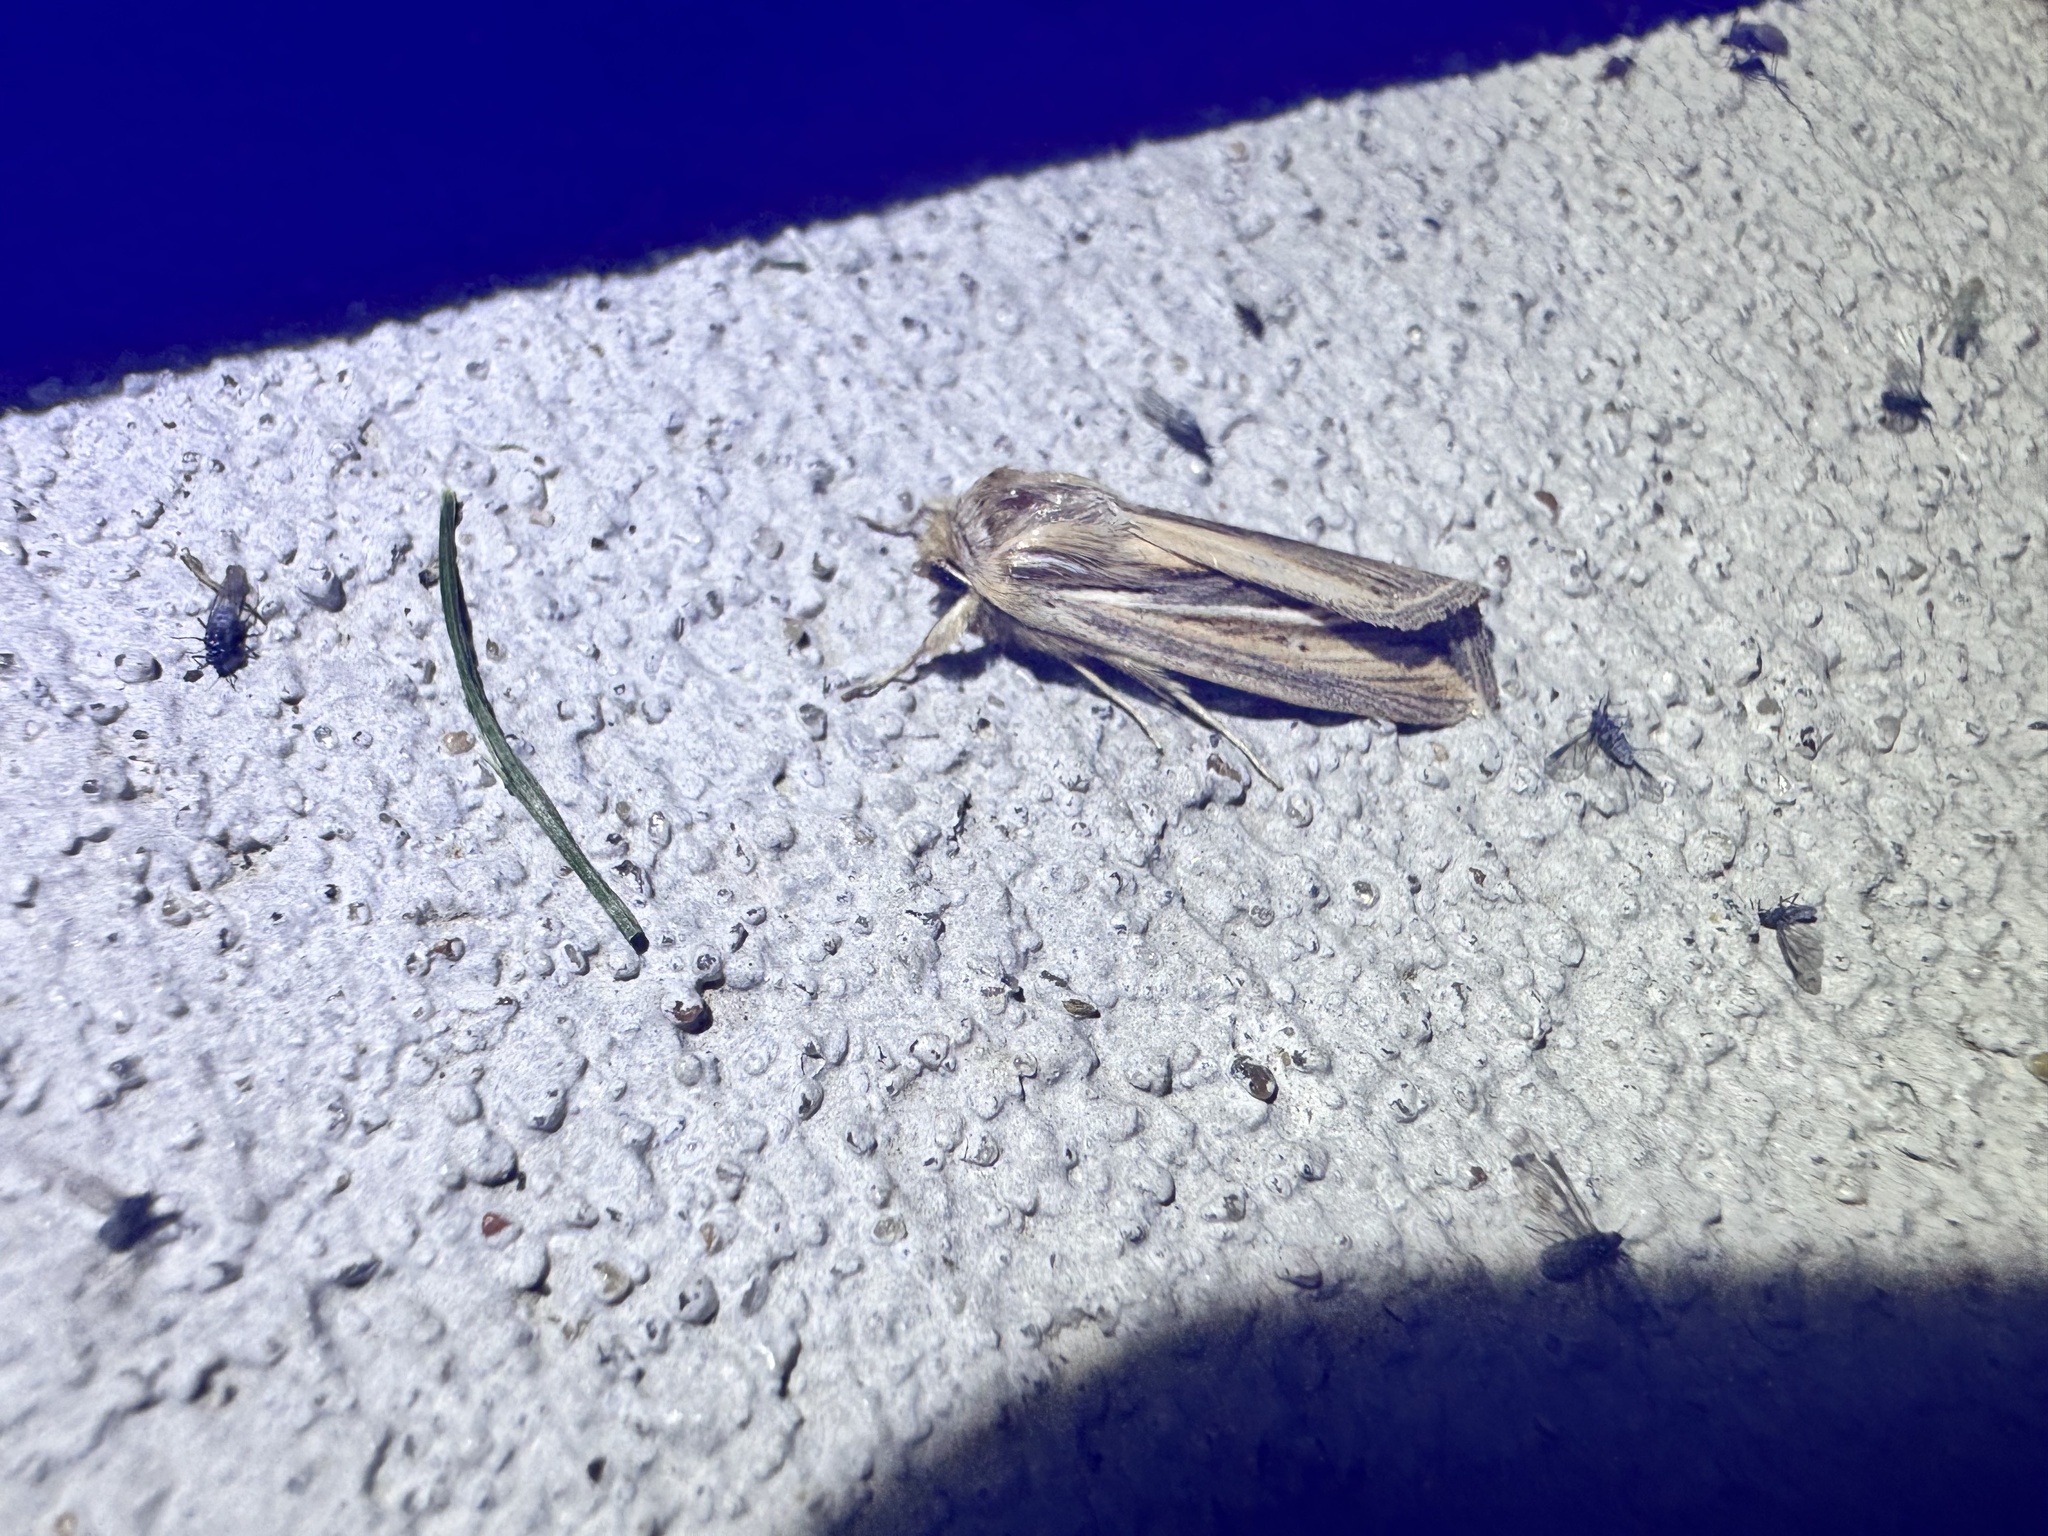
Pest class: wheathead_armyworm_Dargida_diffusa